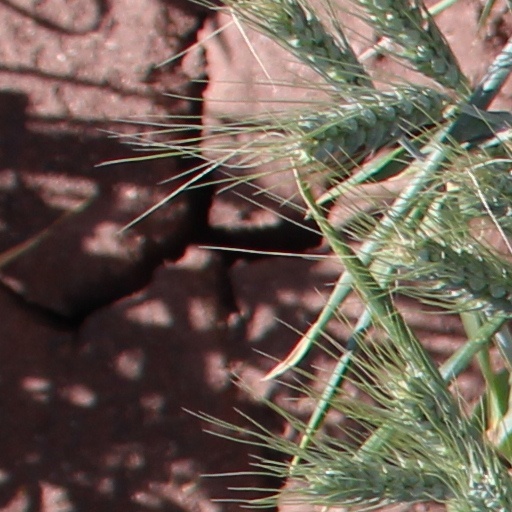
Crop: wheat